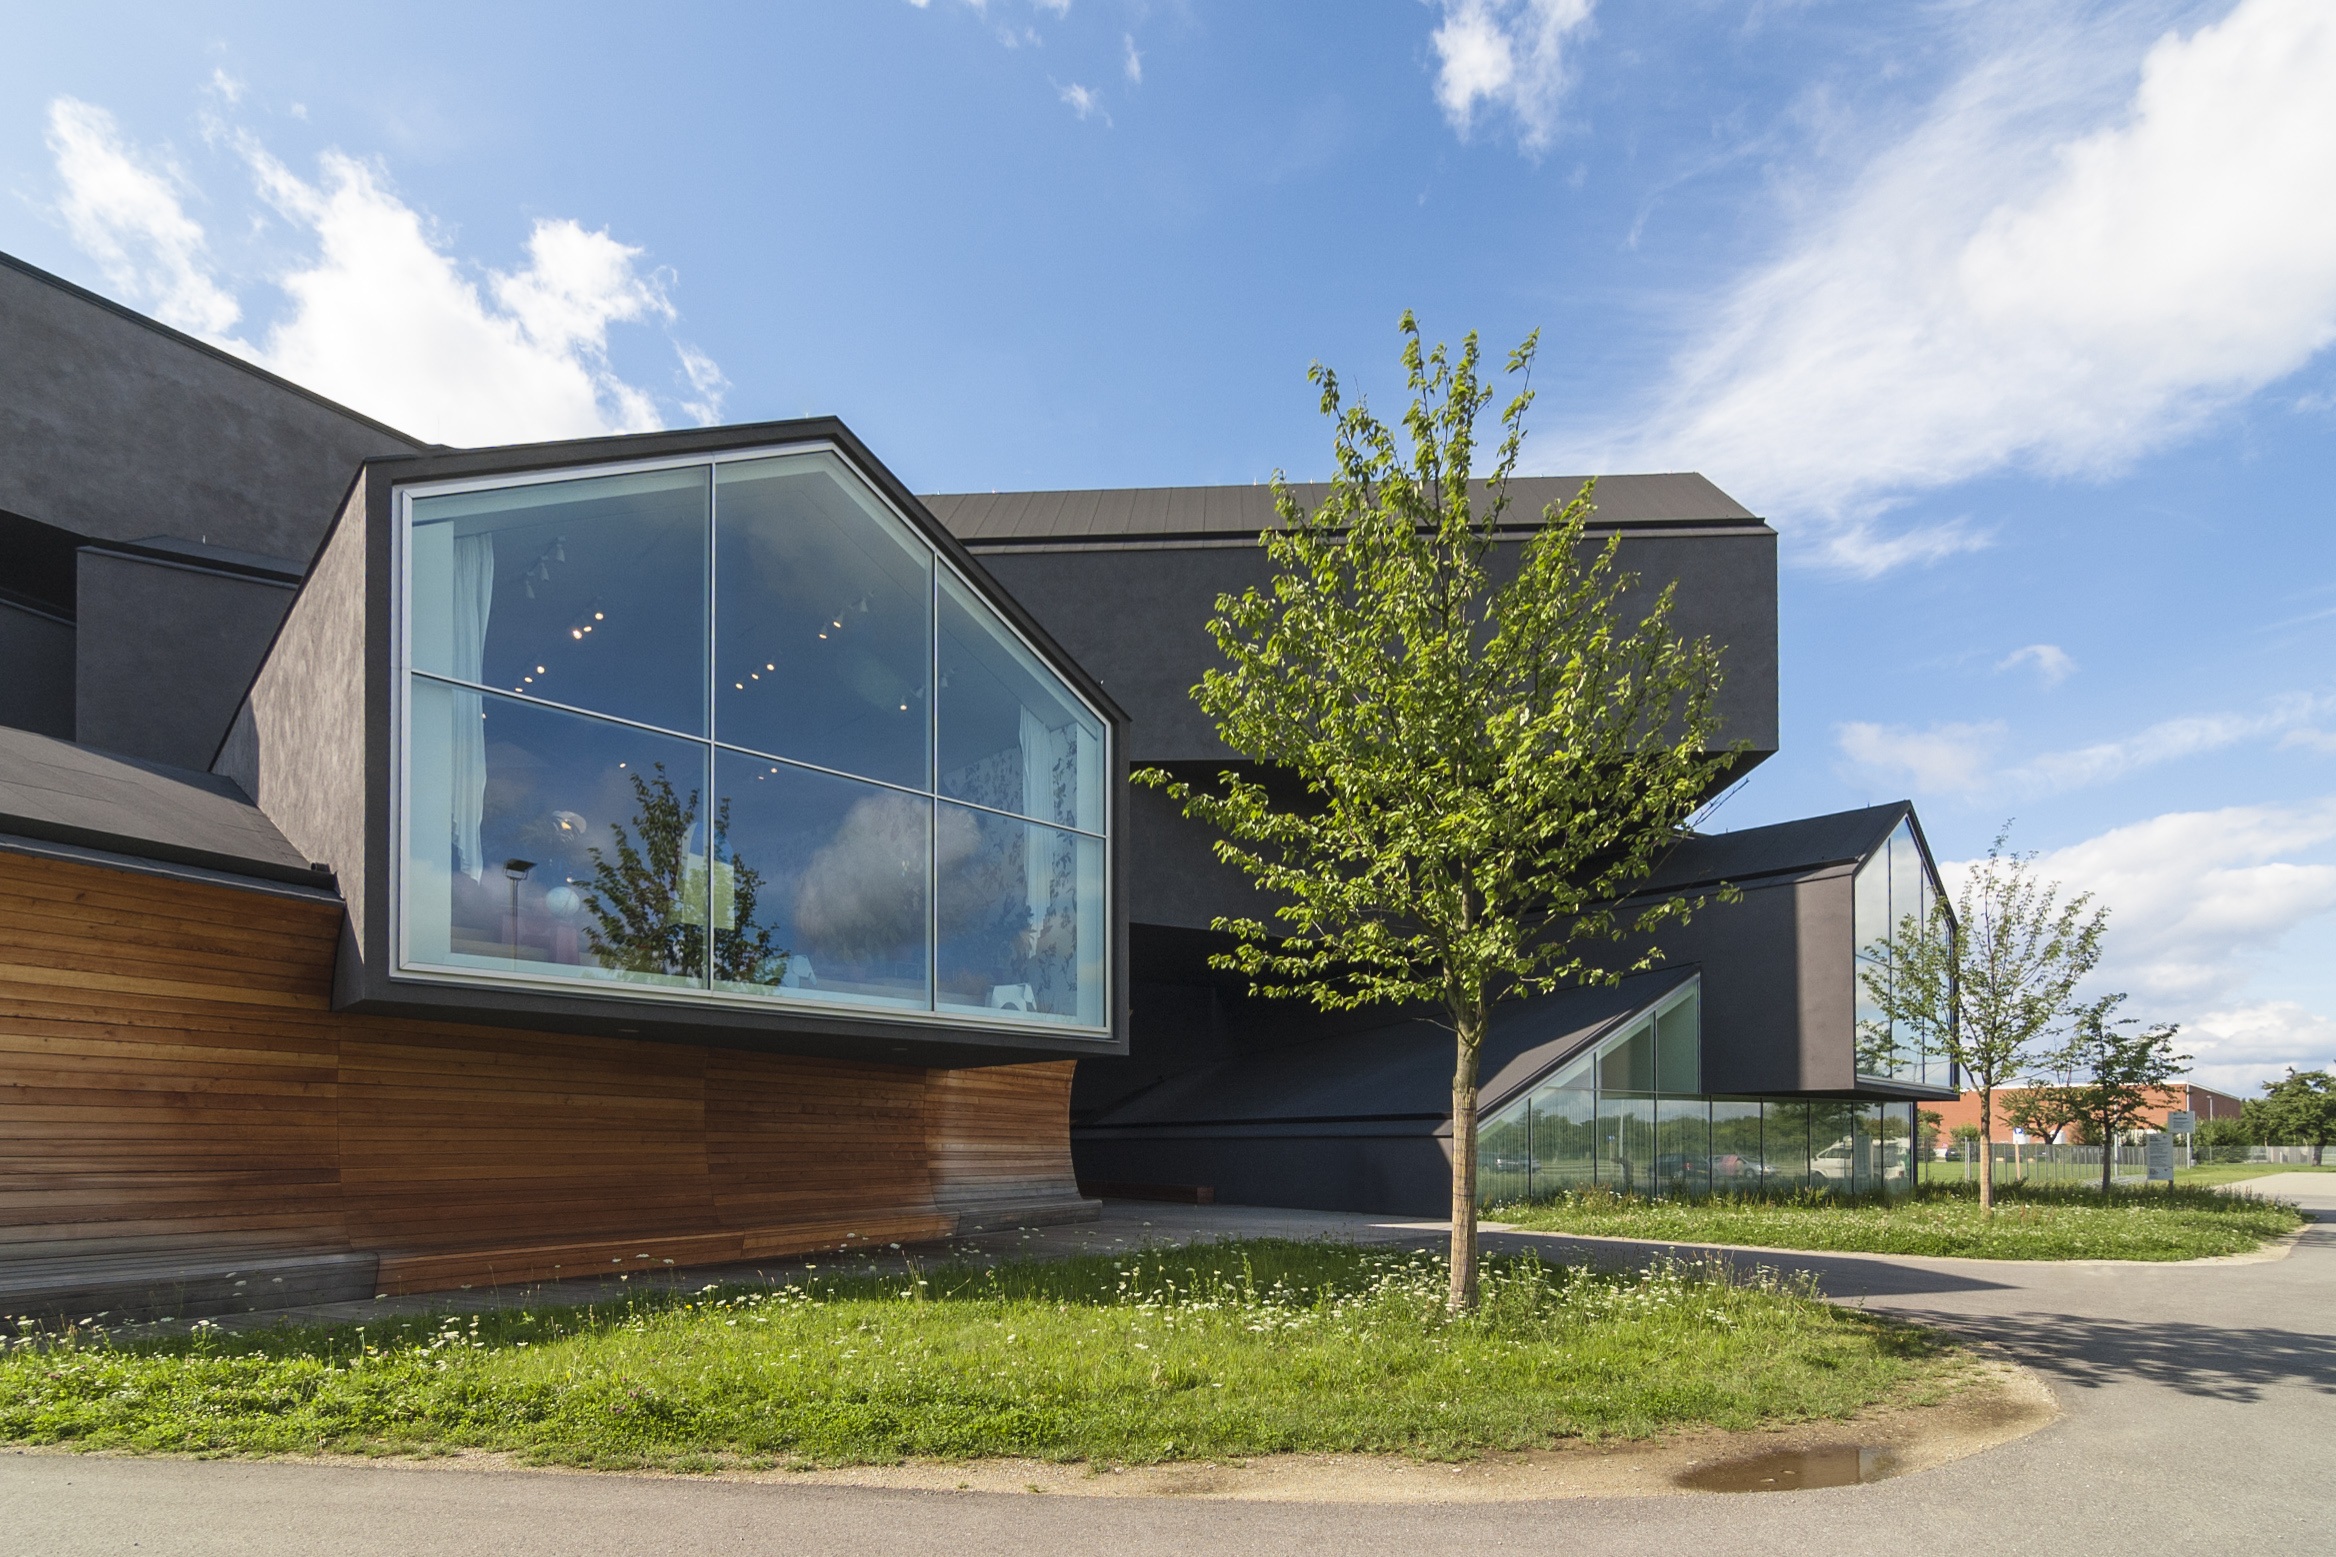
architecture, sky, house, glass, building, home, museum, landmark, facade, property, professional, modern, modern architecture, estate, icon, headquarters, vitra, neighbourhood, real estate, residential area, herzog, meuron